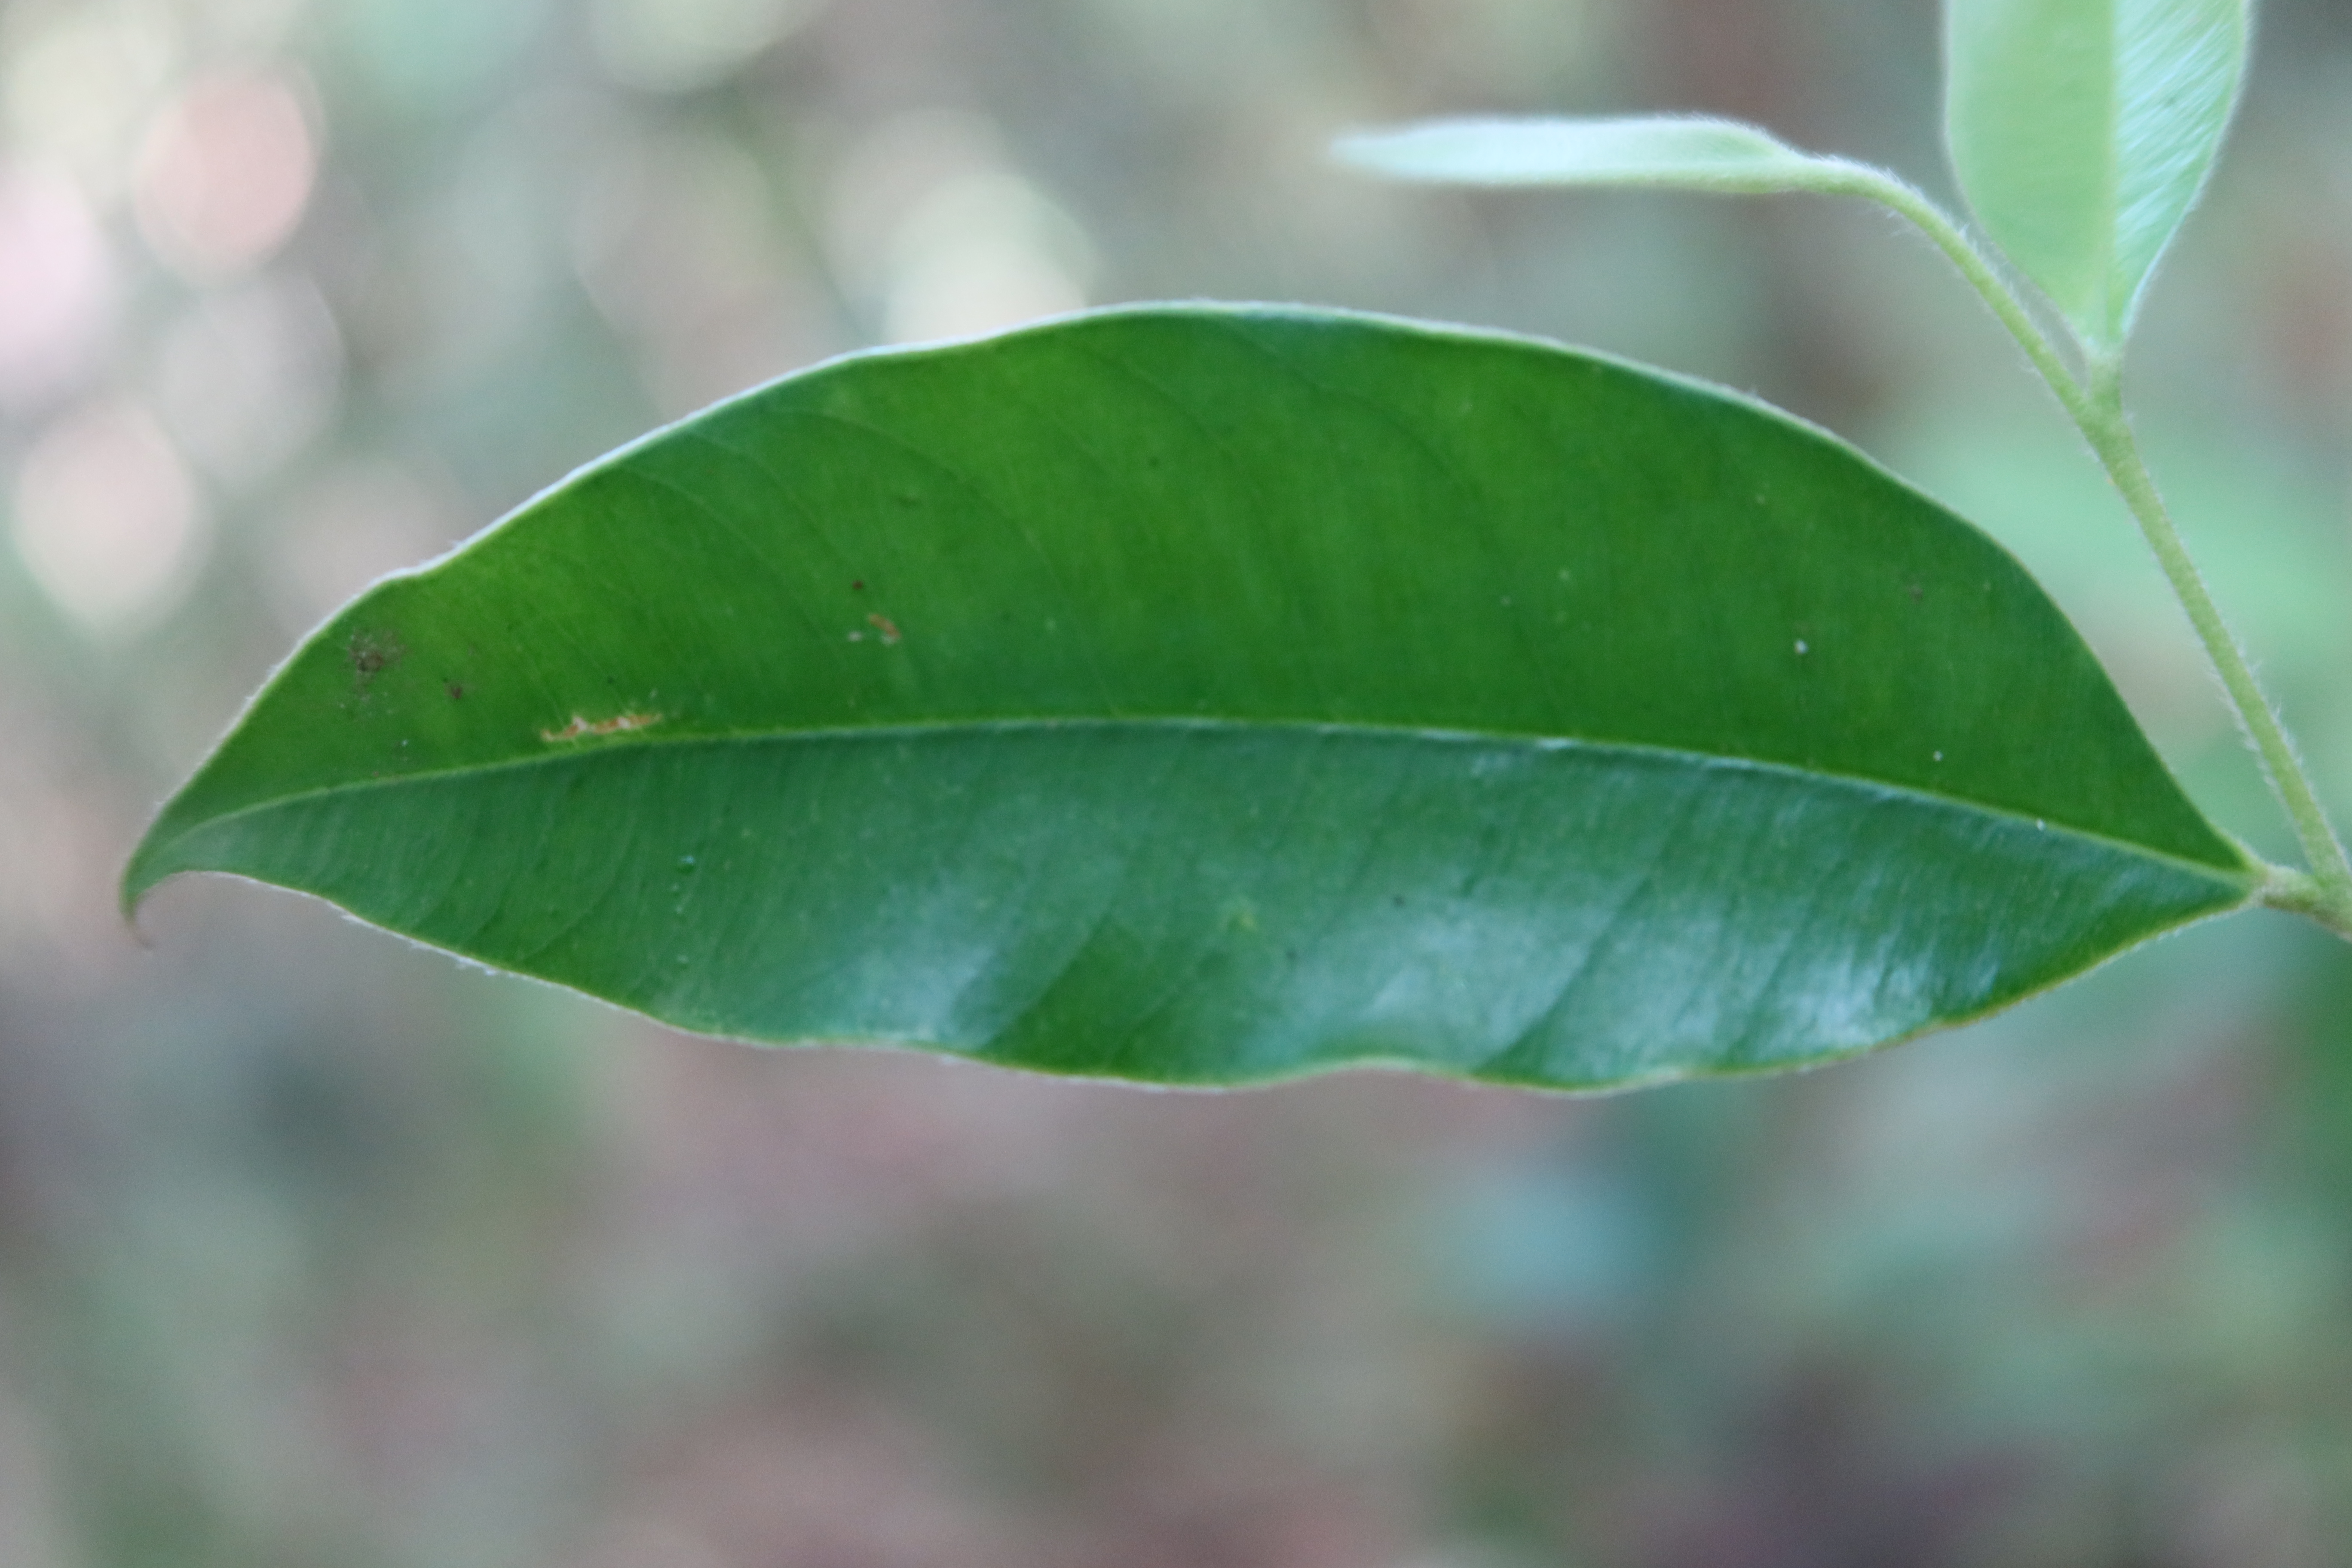
Label: Brown spots